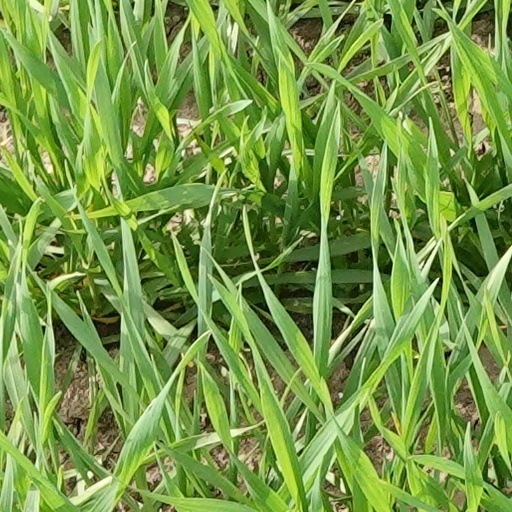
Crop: wheat